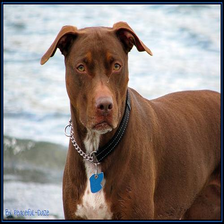
Species: dog
Breed: american pit bull terrier